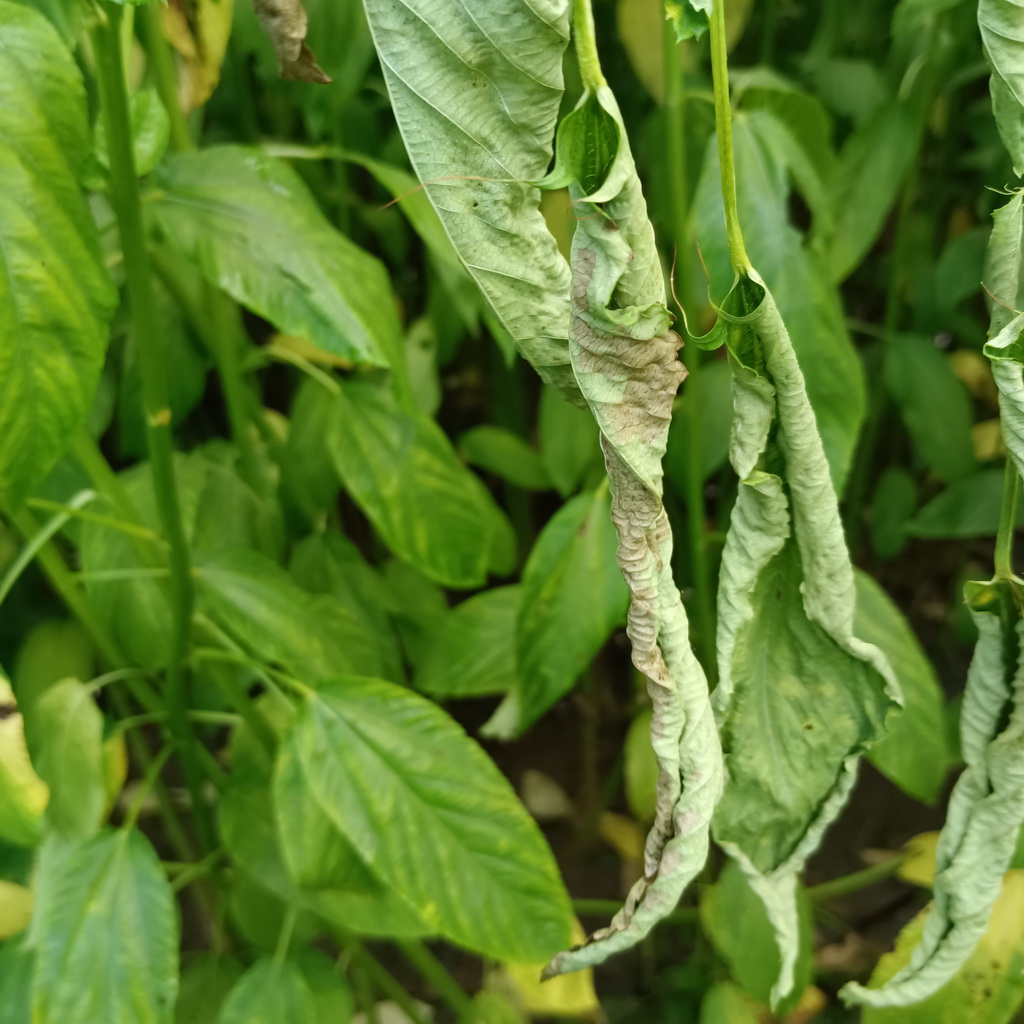
Label: Dieback